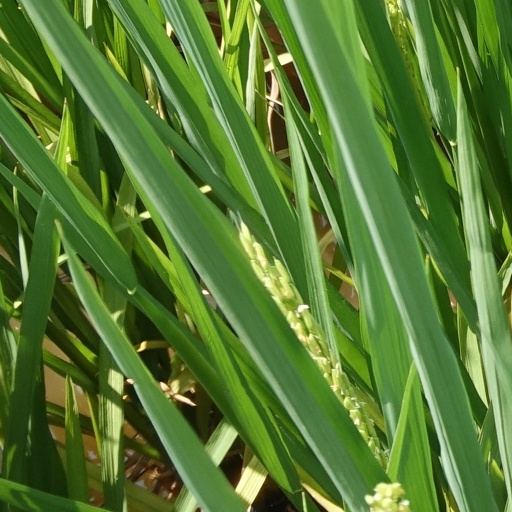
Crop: rice